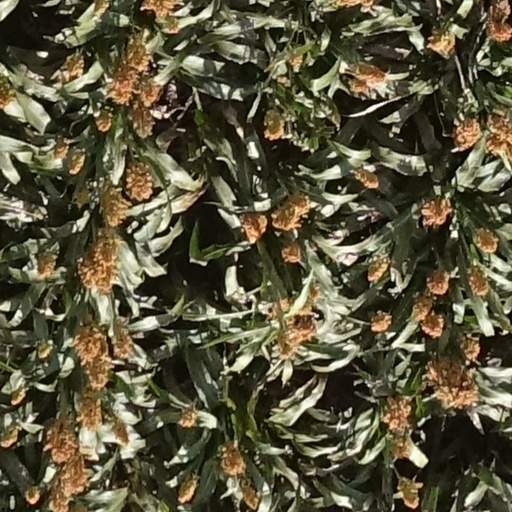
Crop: sorghum